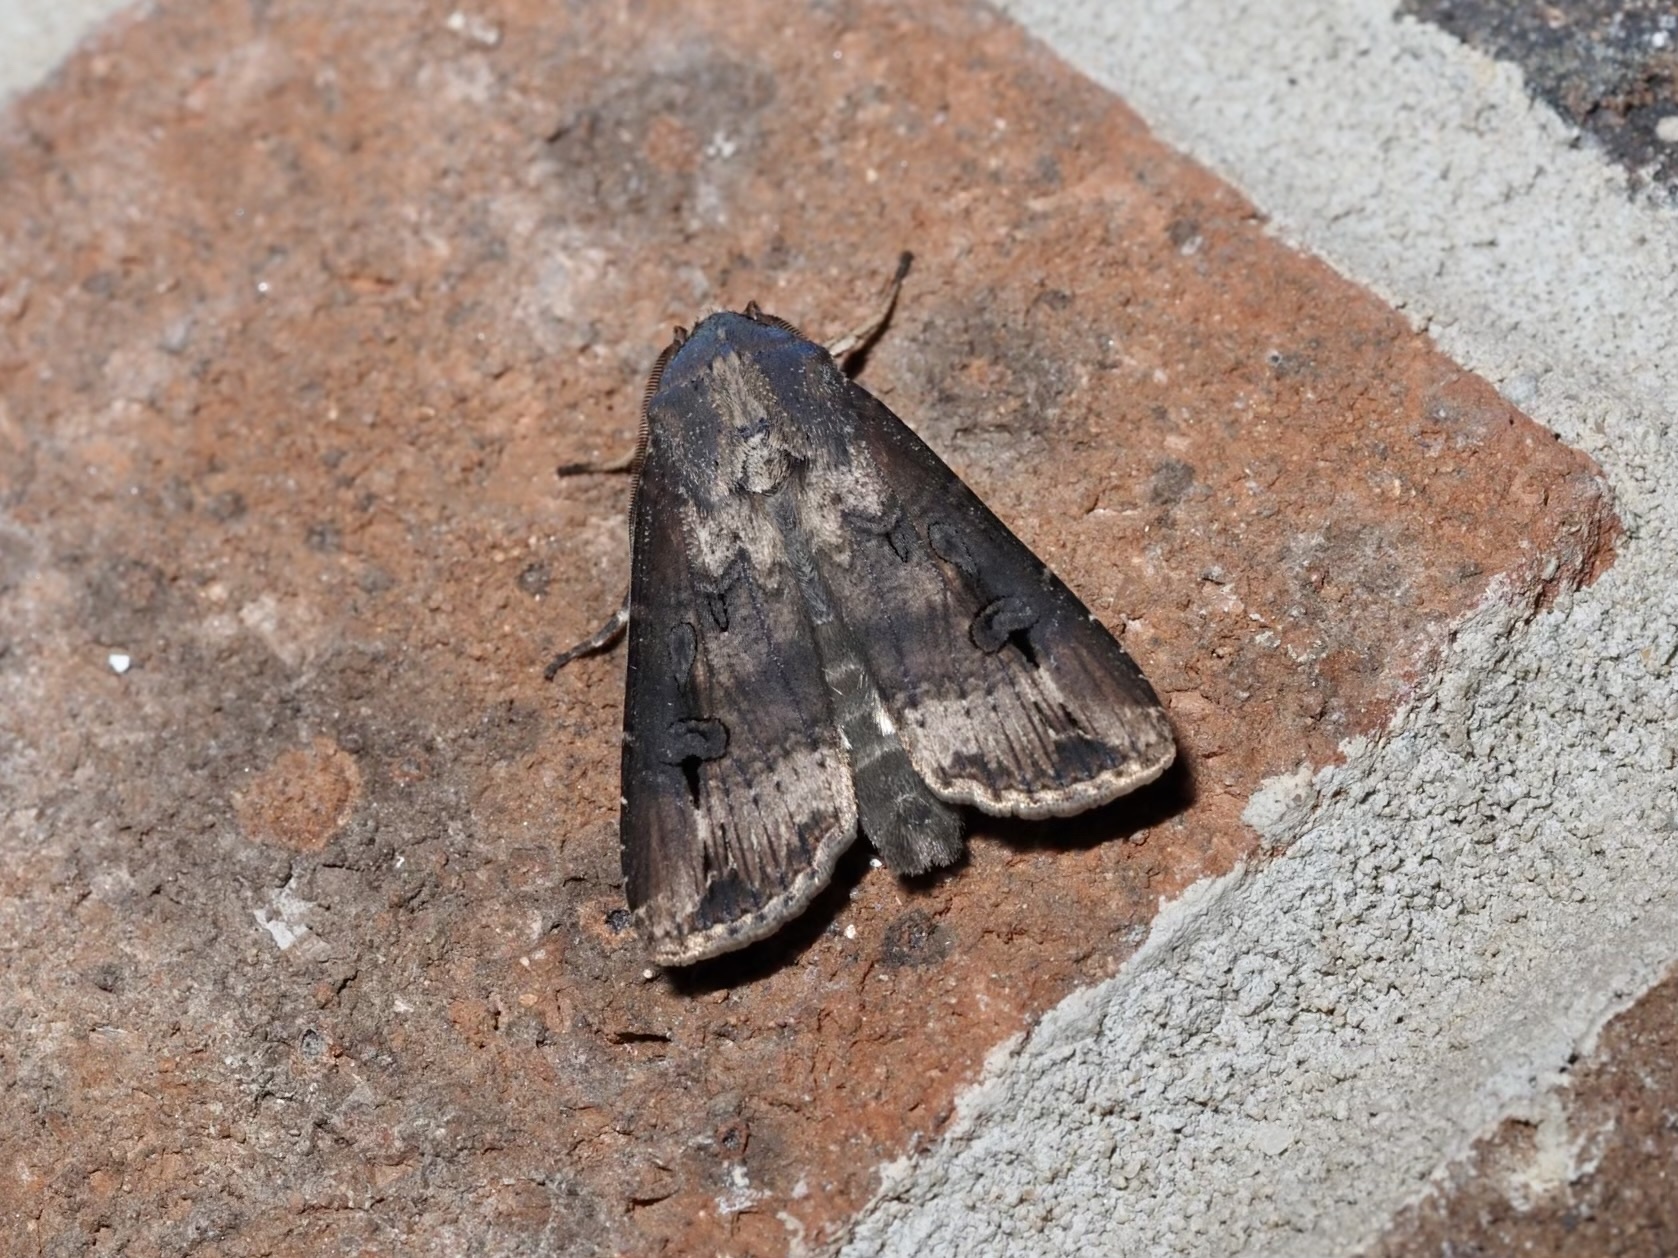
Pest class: cutworms